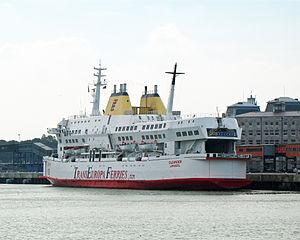
Le ferry-boat Oleander de la firme TransEuropa Ferries dans le port d'Ostende (Belgique) Information about the vessel may be found at IMO 7820497. A ship can change name and flag state through time, but the IMO number remains the same through the hull's entire lifetime. As a result, it can be useful to identify a ship by using the IMO number.